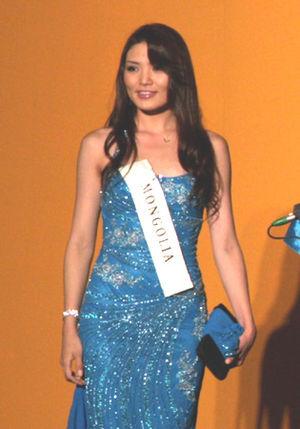
Miss Mongolie désigne les concours de beauté féminine réservés aux jeunes femmes de nationalité mongole.